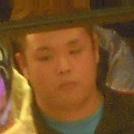
Age: 44